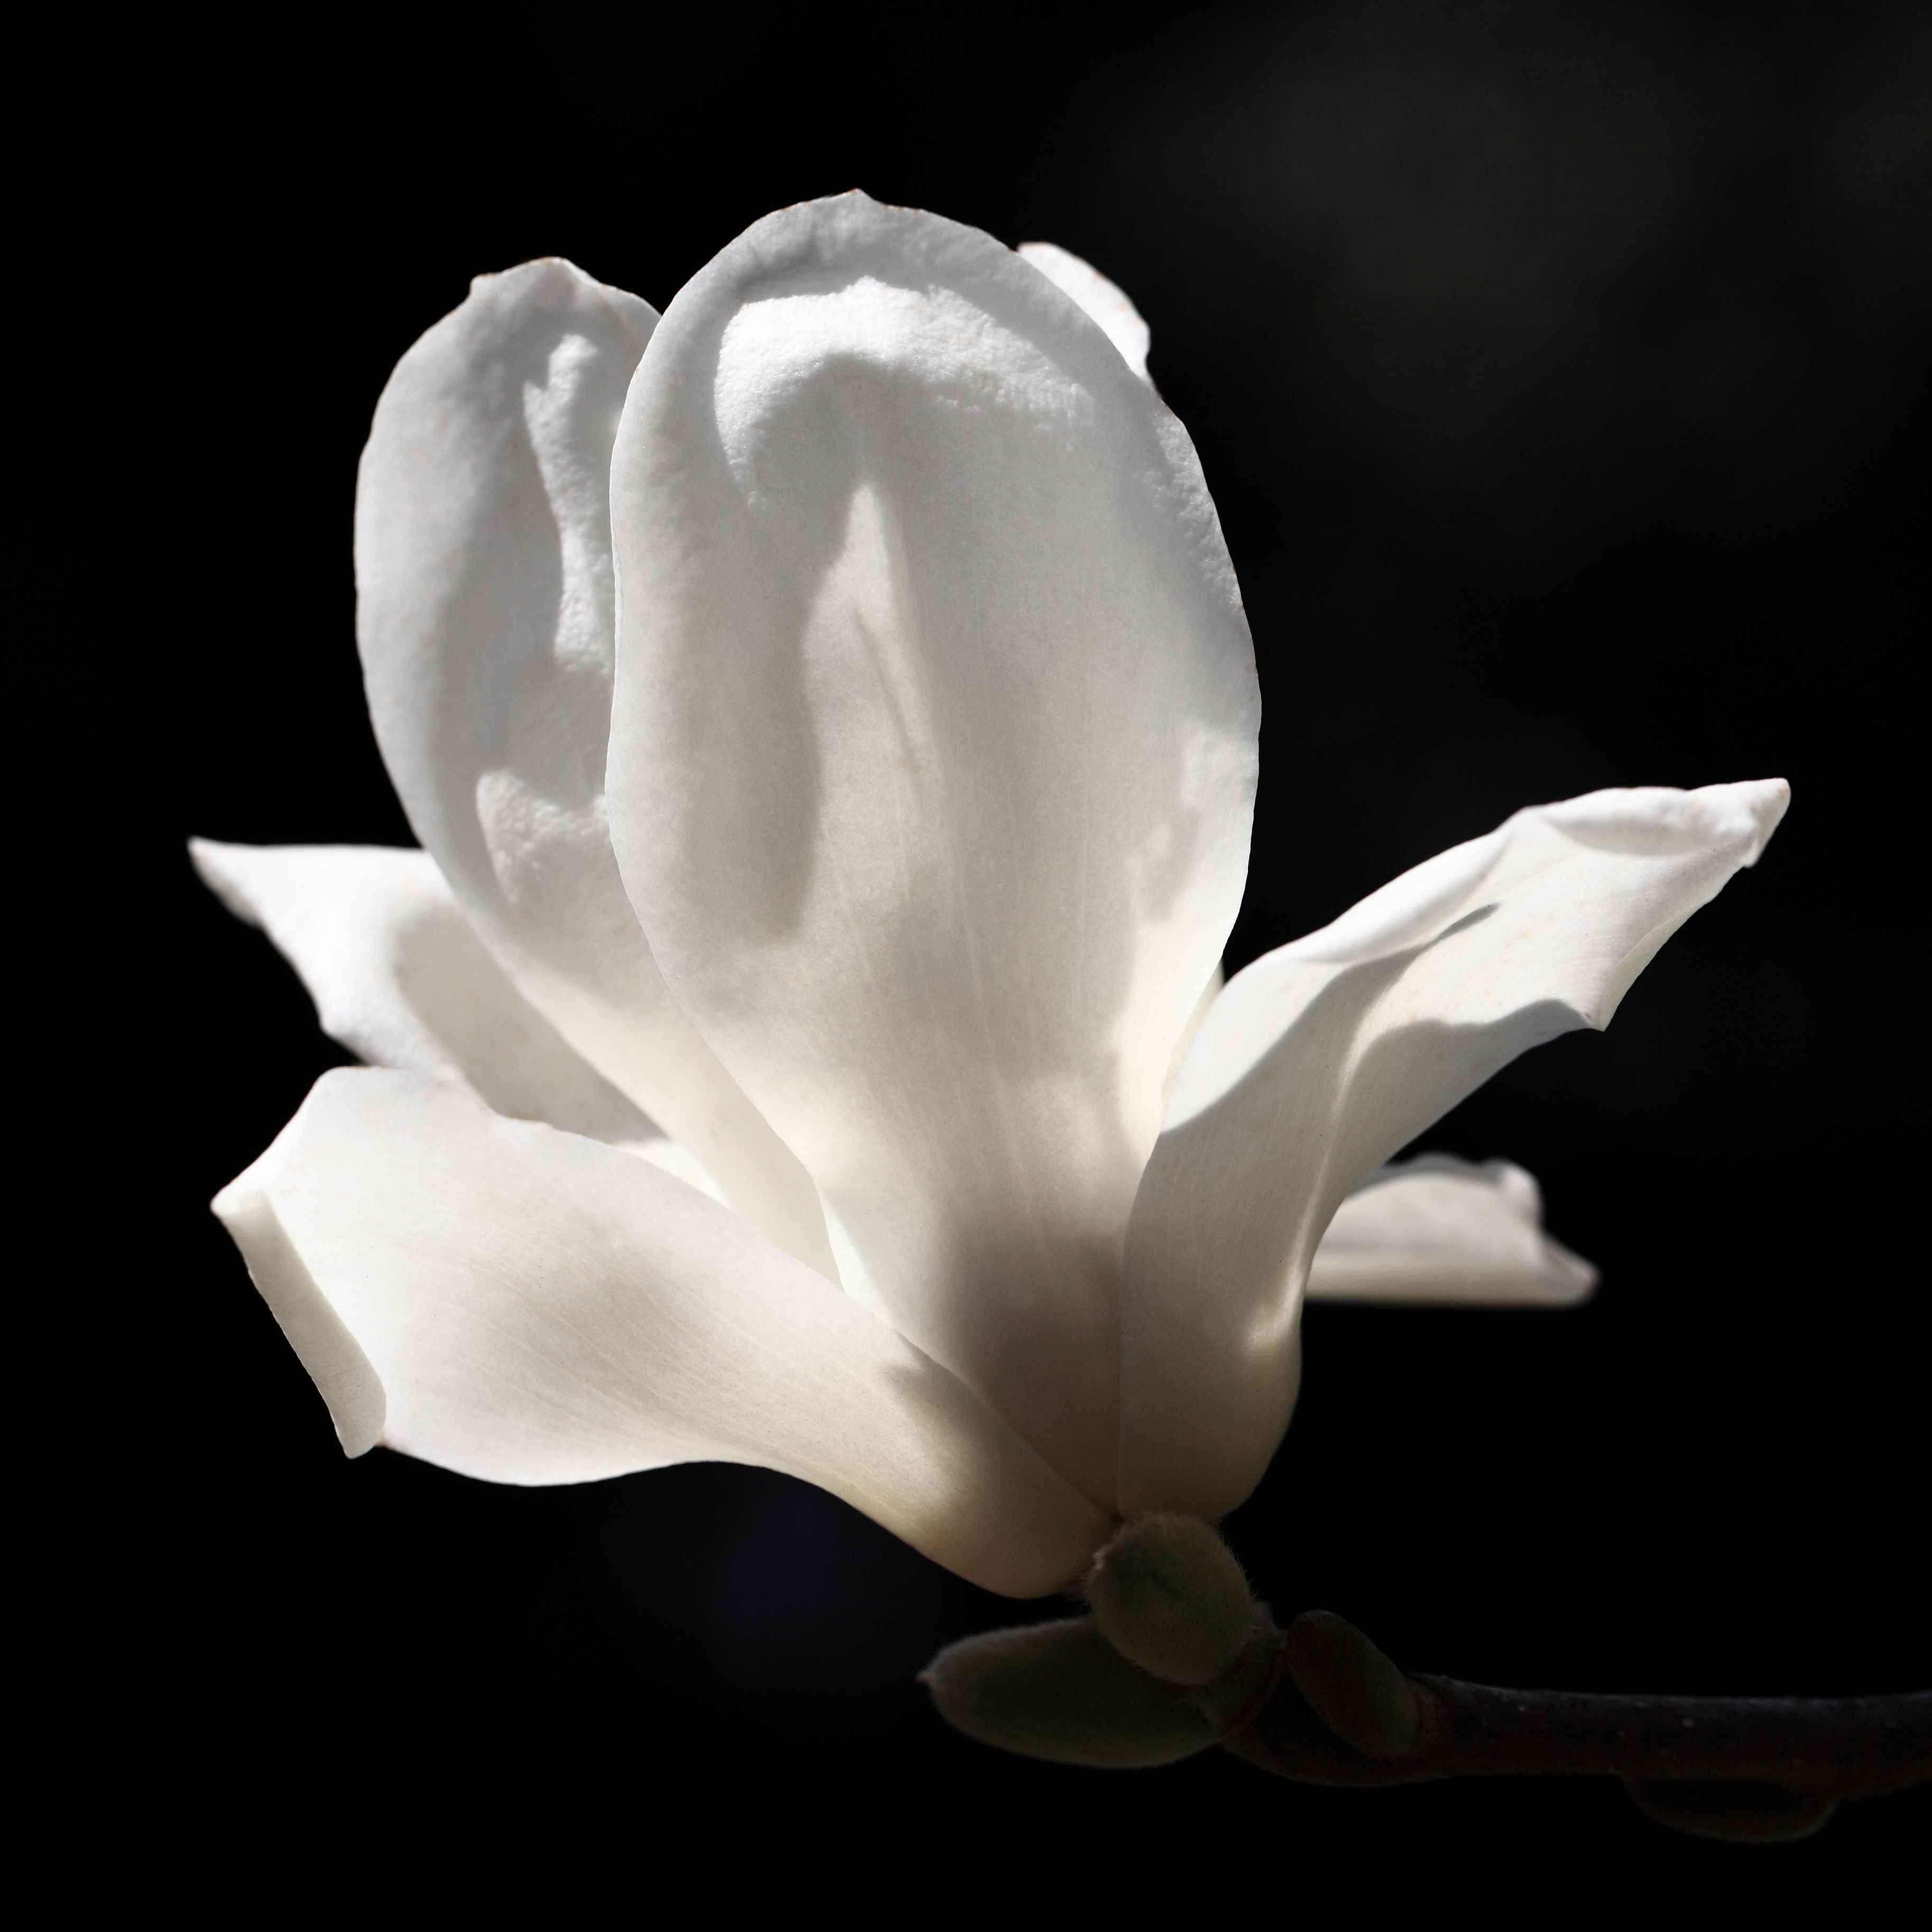
blossom, black and white, plant, white, leaf, flower, petal, high, lighting, flora, close up, 5d, hires, organ, magnolia, markii, hi, res, resolution, kobus, kobushi, macro photography, flowering plant, monochrome photography, land plant